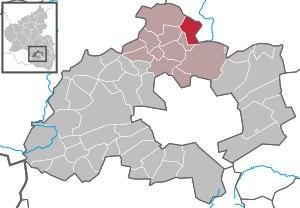
Heiligenmoschel est une municipalité de la Verbandsgemeinde Otterberg, dans l'arrondissement de Kaiserslautern, en Rhénanie-Palatinat, dans l'ouest de l'Allemagne.